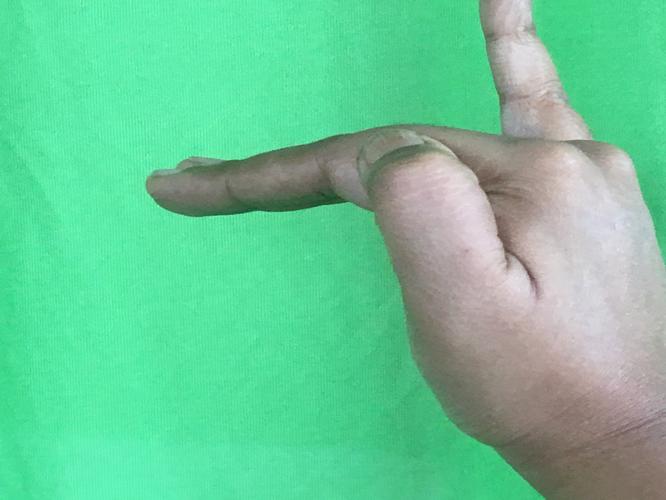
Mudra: Hamsapaksha
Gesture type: double_hand